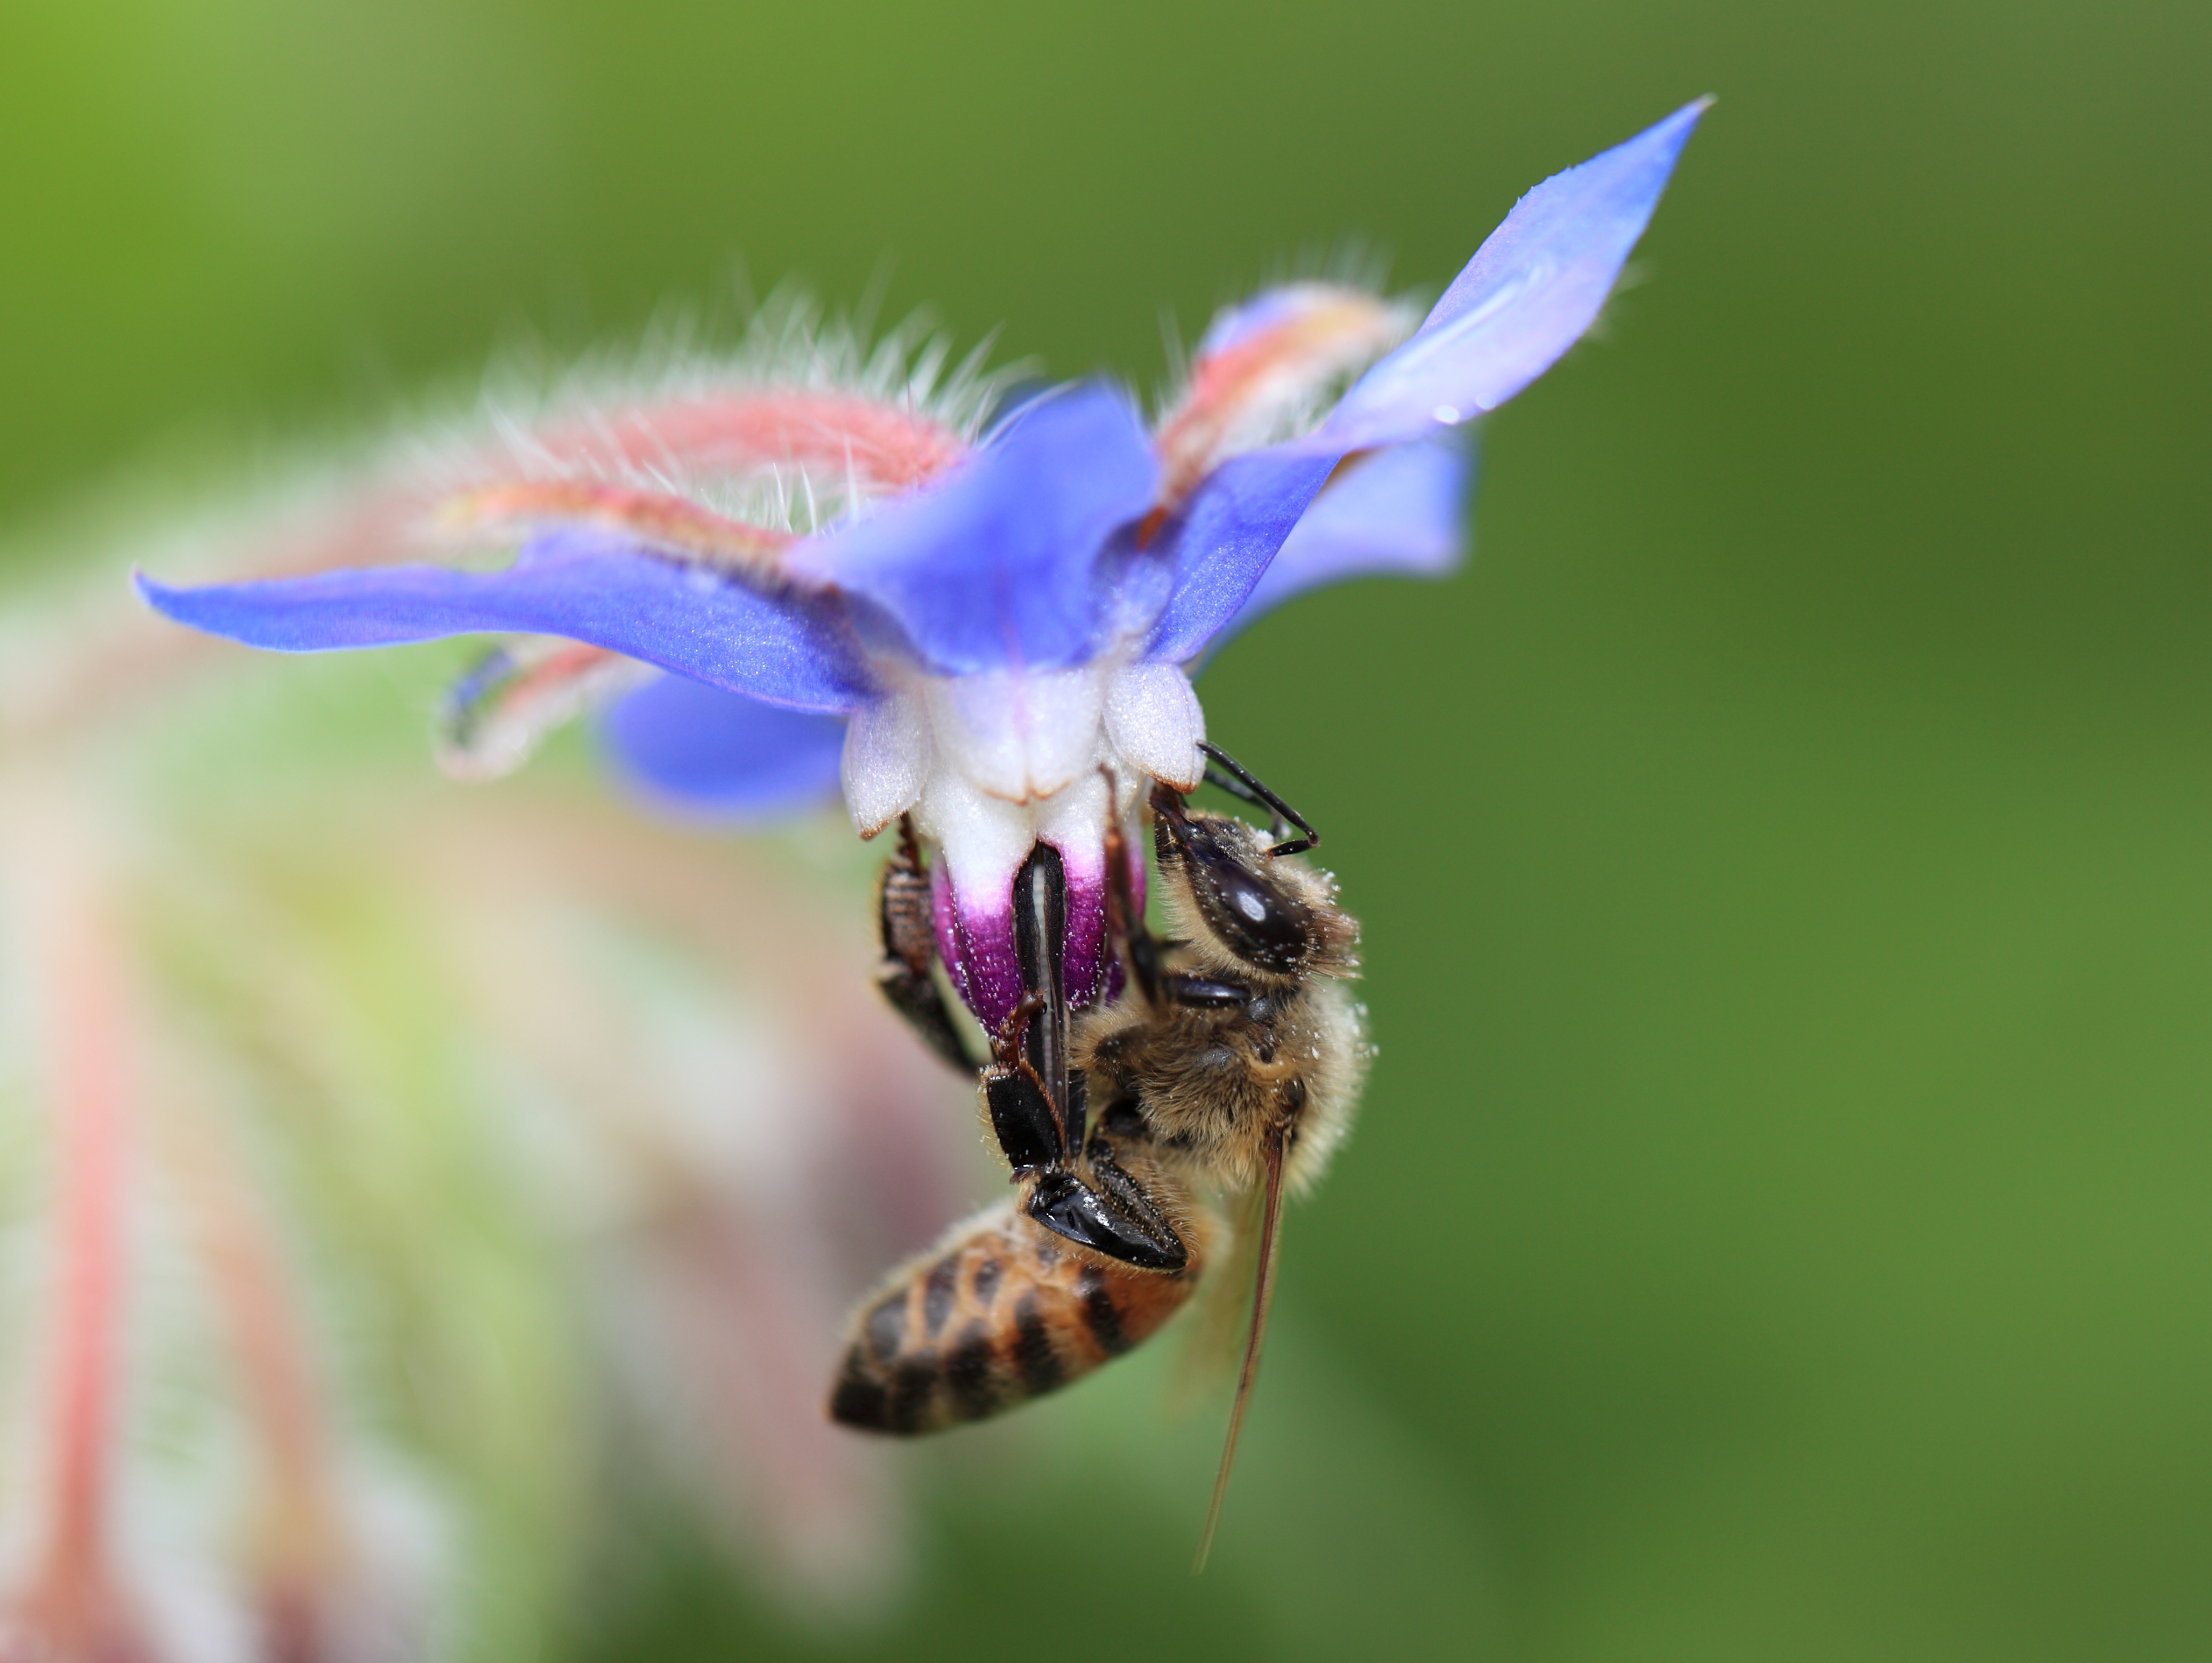
nature, plant, photography, flower, petal, fly, pollen, high, insect, flora, fauna, invertebrate, close up, bee, 5d, hires, bumblebee, markii, nectar, hi, res, resolution, gunma, maebashi, gunmaflowerpark, macro photography, honey bee, pollinator, membrane winged insect